Jürgen Blin

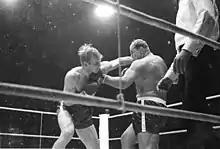
Jürgen Blin (left) against Peter Weiland (right) for the German Heavyweight Championship in Kiel, 1968

His first professional bout came against Klaus Krüger in October 1964. Blin won this bout, as well as the next five bouts against domestic opponents, and lost his first professional bout in June 1965 to Ray Patterson in Jordal Amfi.